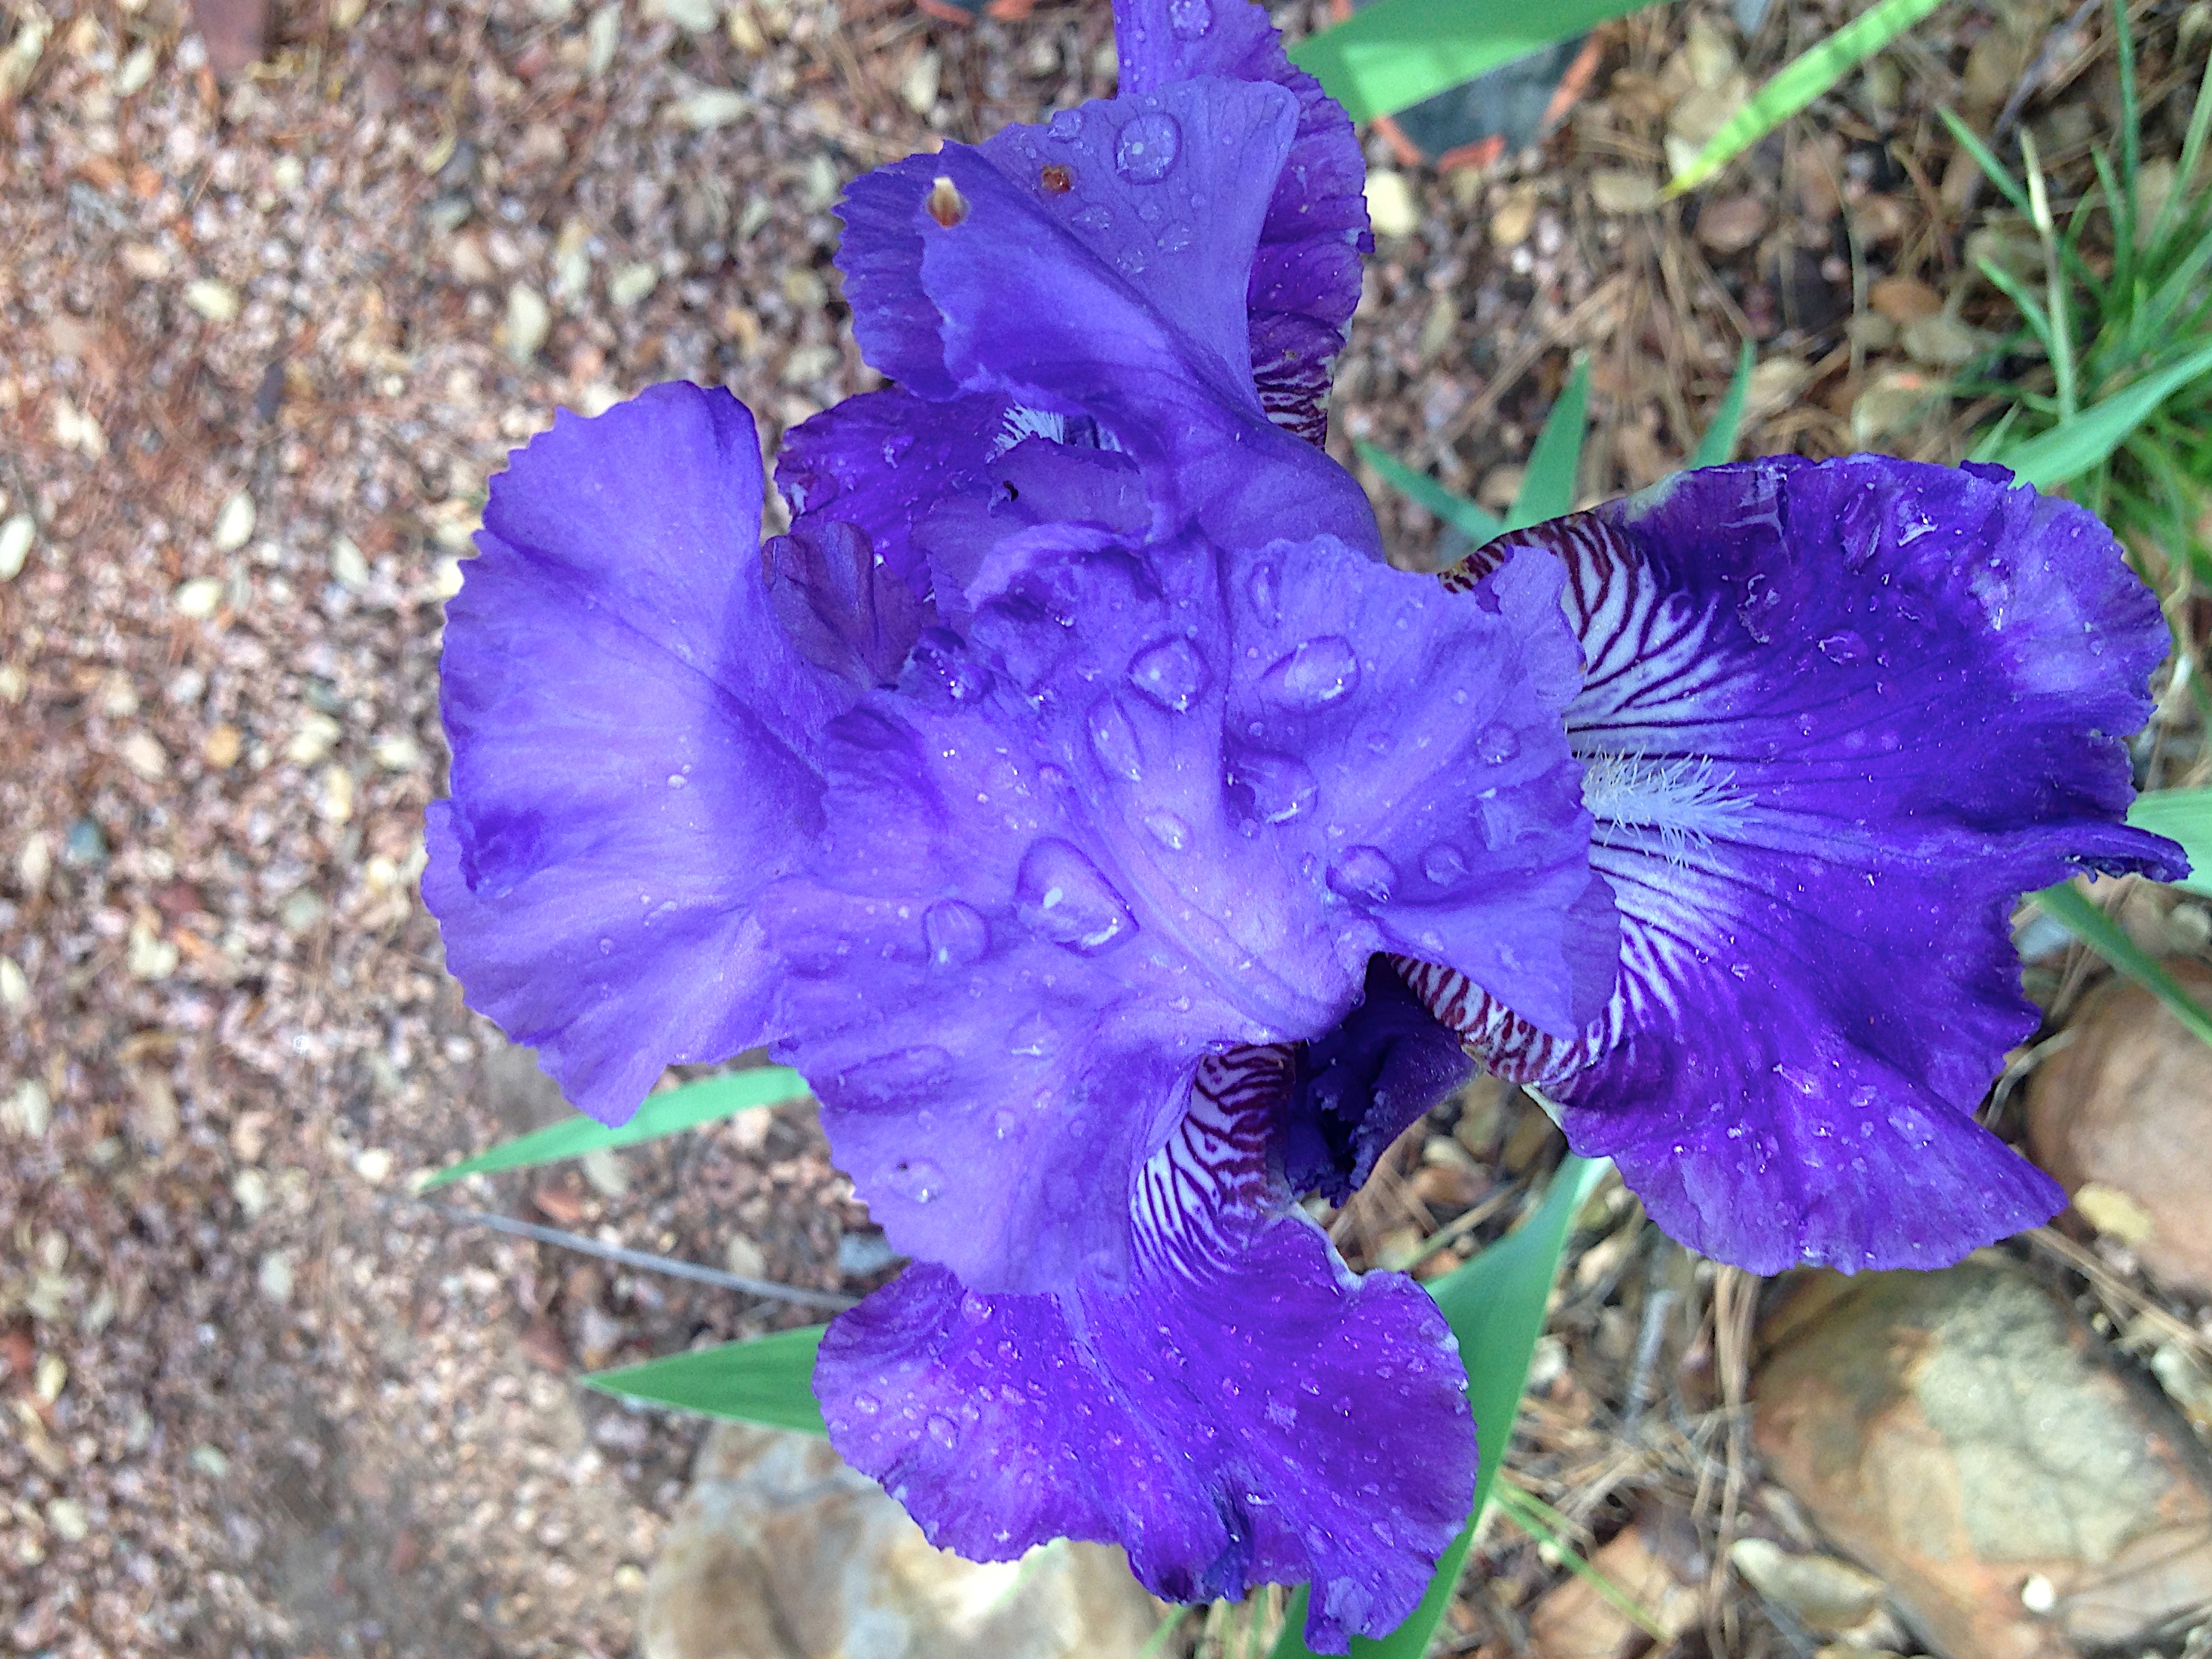
flower, plant, flora, iris, land plant, iris family, flowering plant, petal, eye, wildflower, violet family